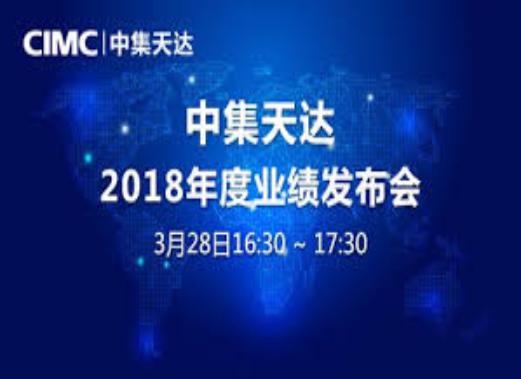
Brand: Cimc-2
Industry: Transportation